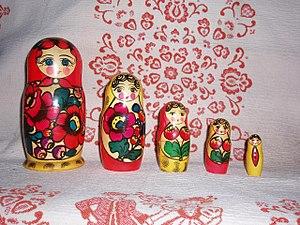
Un souvenir est un objet que les touristes aiment rapporter de leurs voyages soit pour eux-mêmes, soit pour les offrir en cadeau à des parents ou amis.